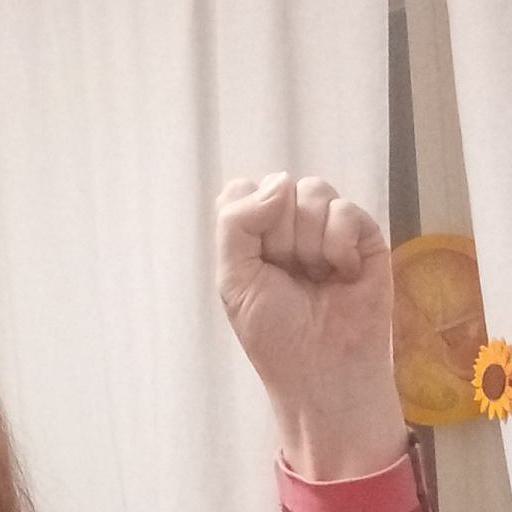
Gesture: fist